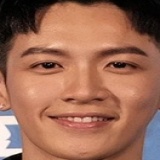
diễn viên Kha Chấn Đông